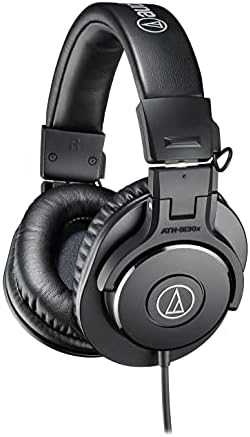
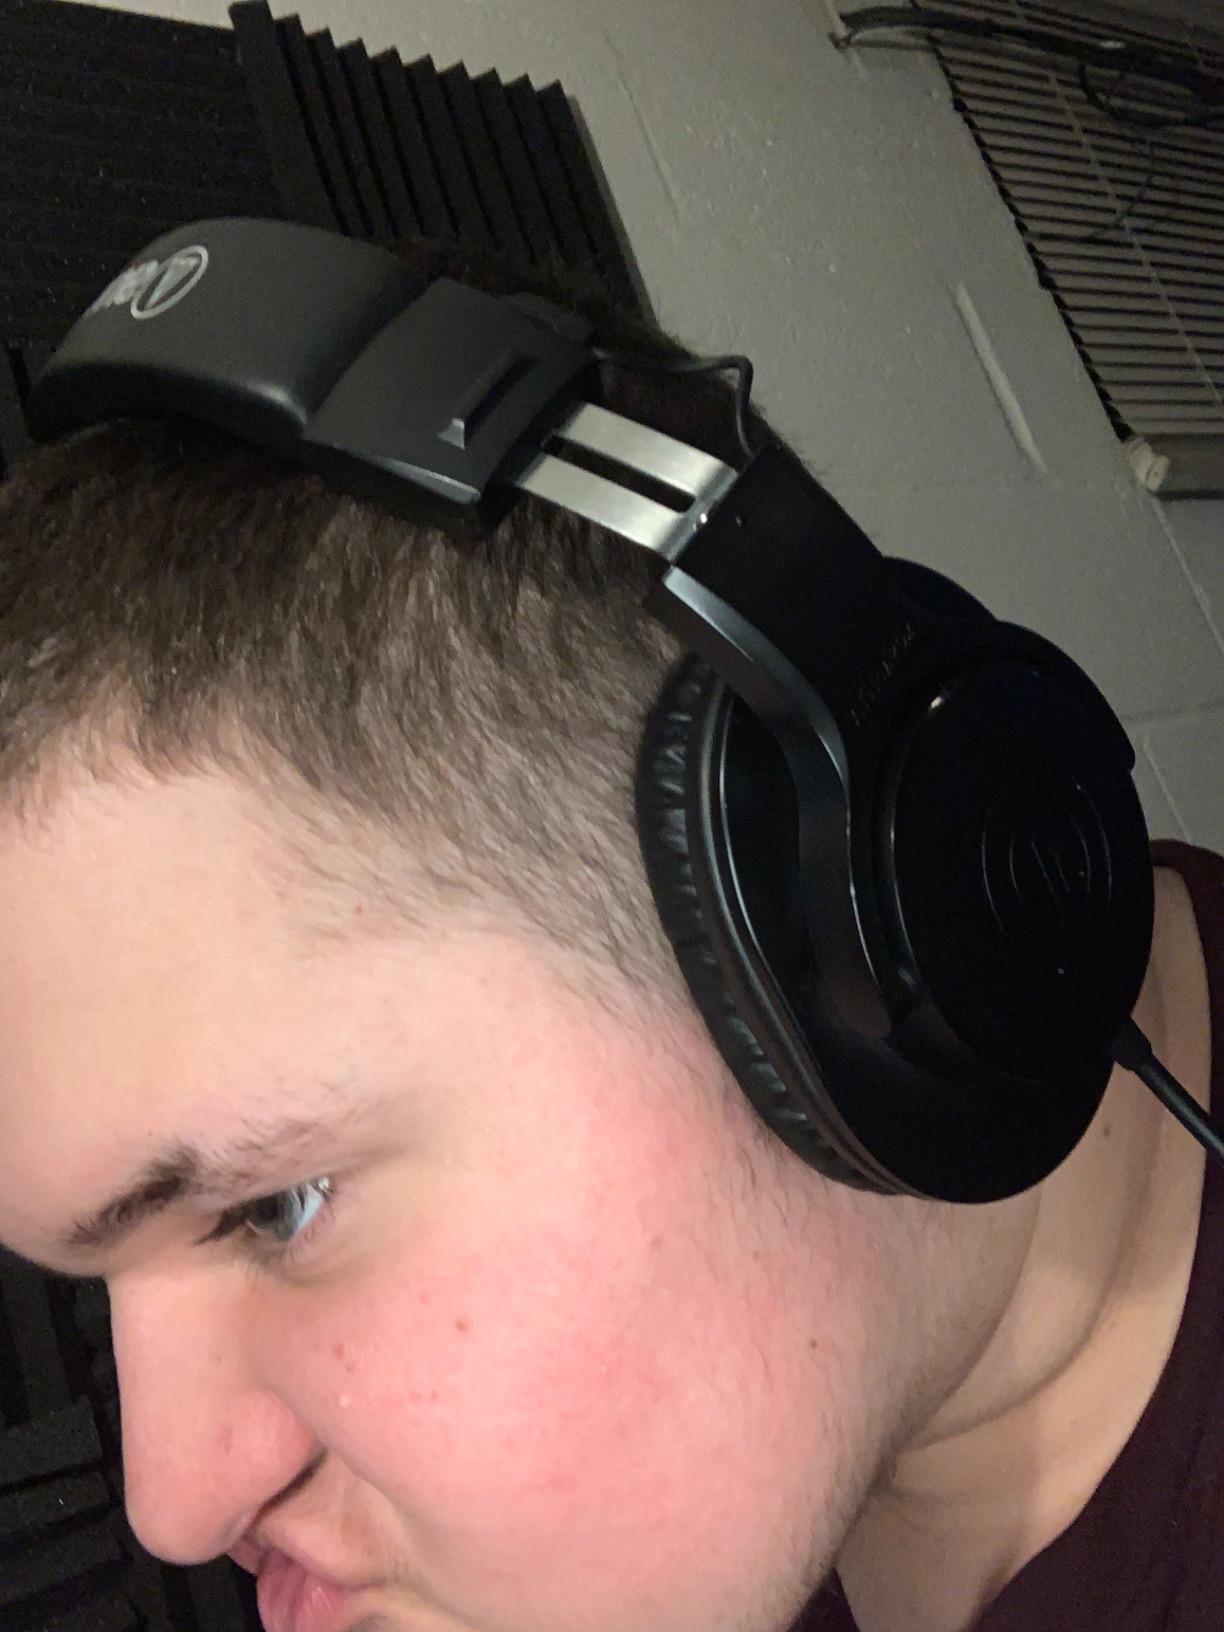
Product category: headphones
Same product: no